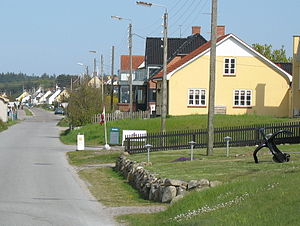
Bønnerup Strand
Kystvejen i Bønnerup Strand. Byen er en gammel fiskerlandsby. Havnen i Bønnerup Strand er den eneste egentlige havn på den nordvendte kyst på Djursland.
Bønnerup Strand er en lille fiskerby og en strand på Djursland med 758 indbyggere, beliggende på nordkysten af Norddjurs Kommune ud mod Kattegat. Byen ligger i Region Midtjylland og hører til Hemmed Sogn.